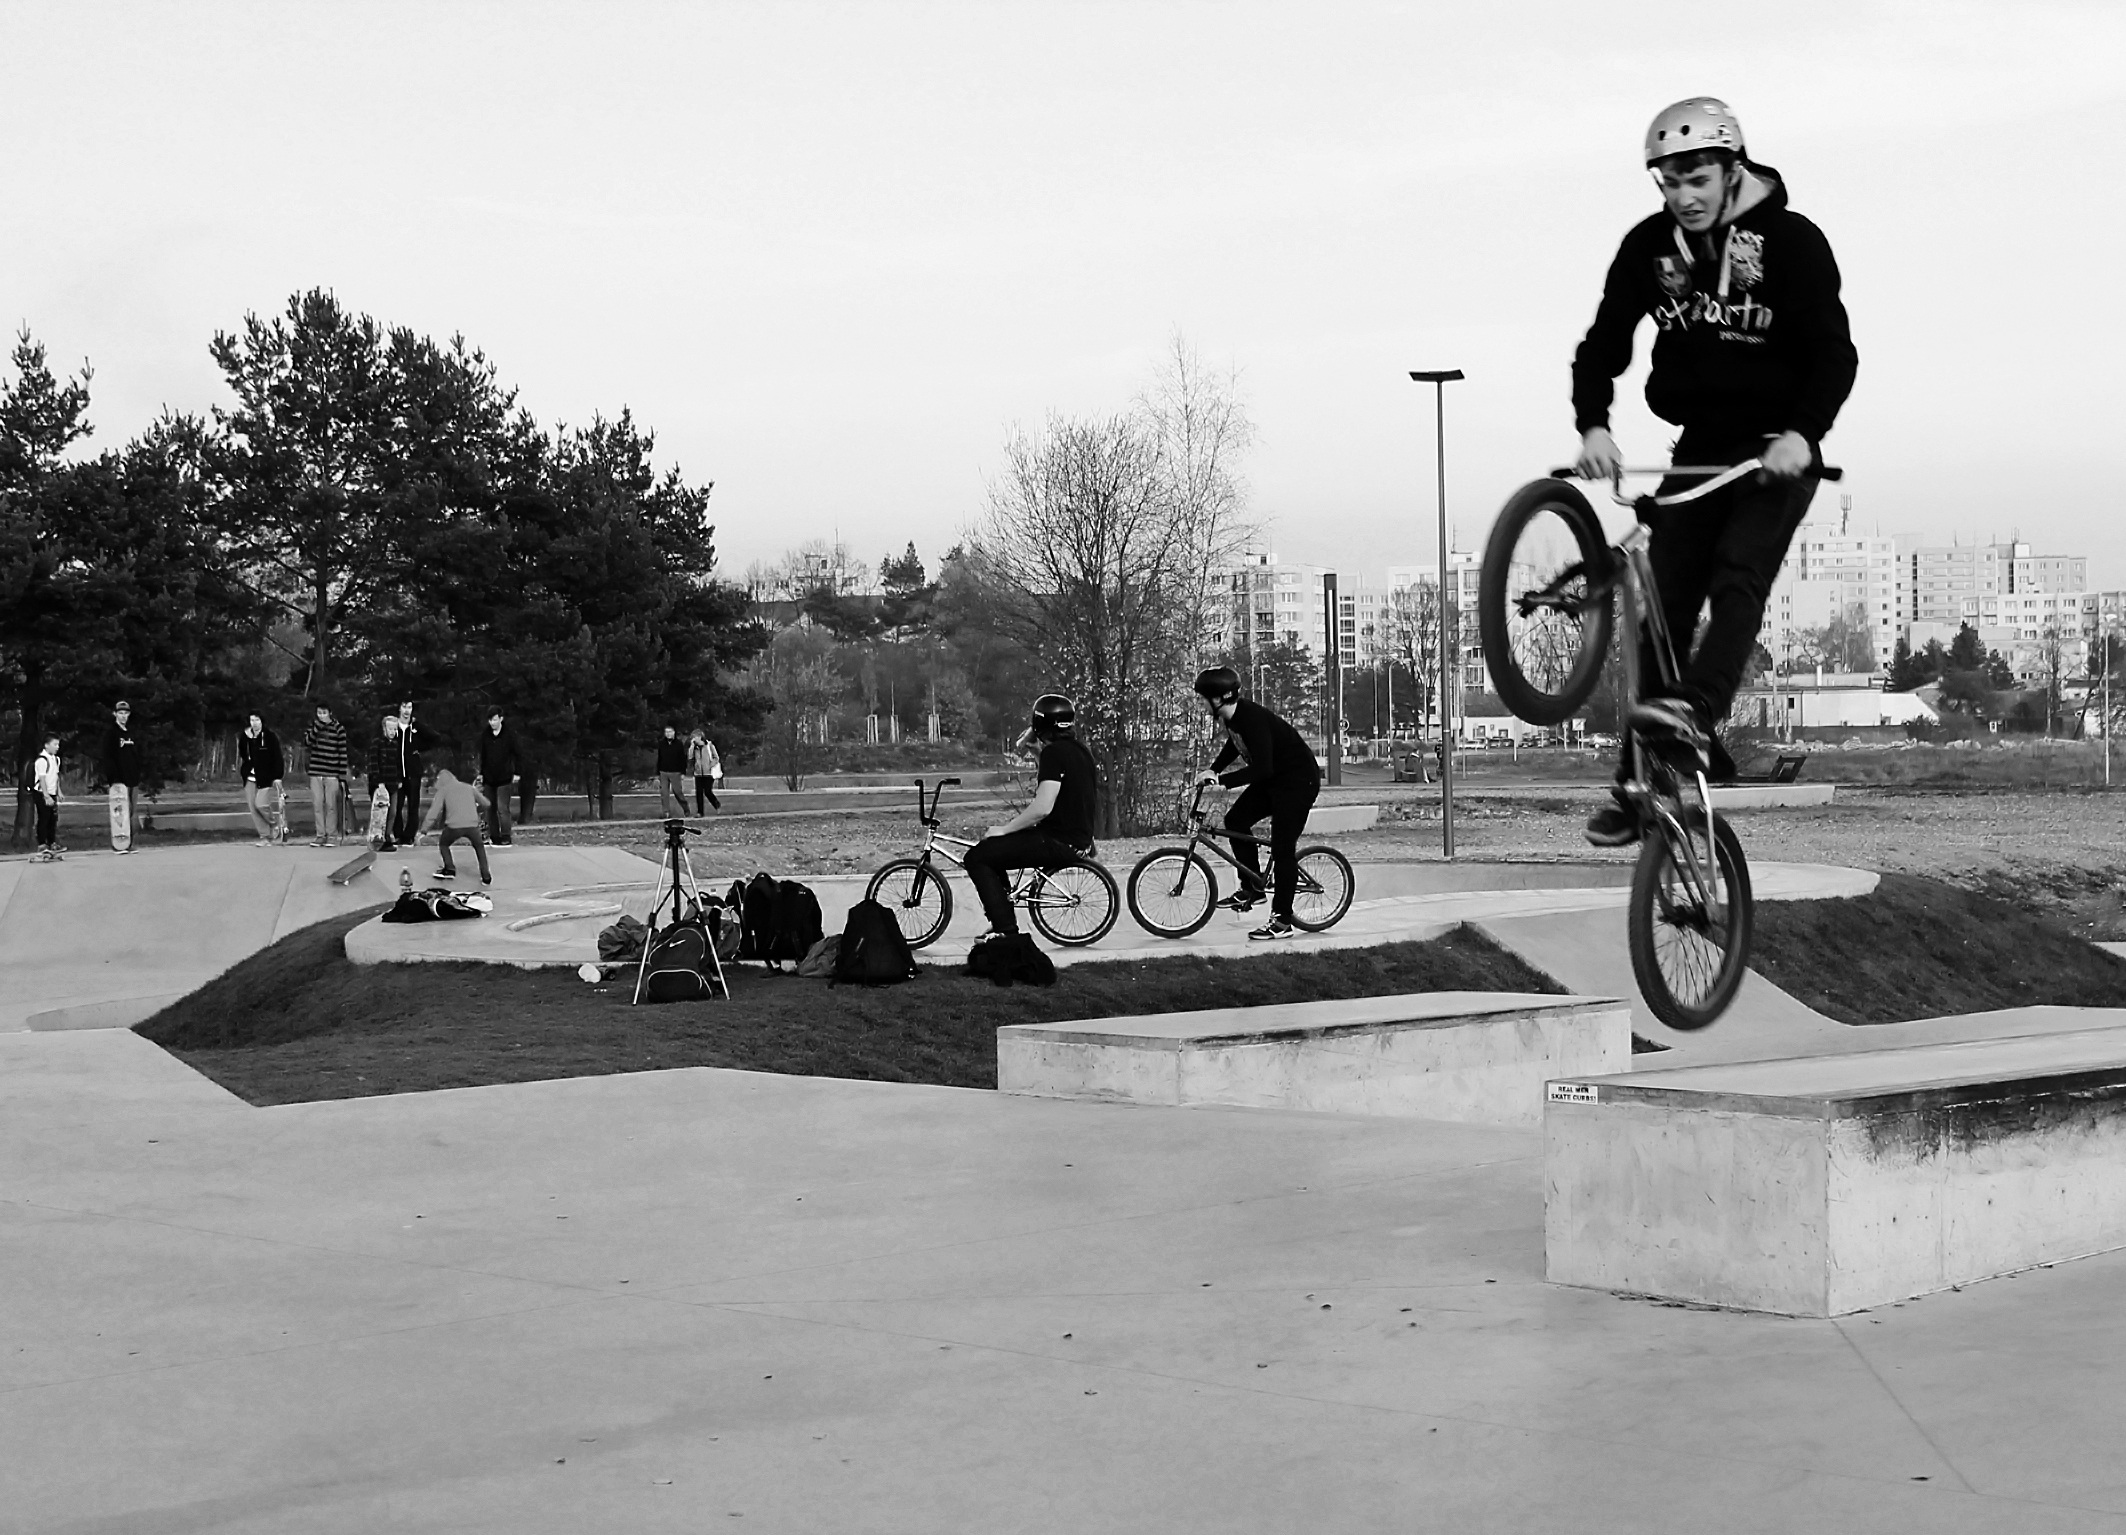
black and white, round, skateboard, boy, vehicle, monochrome, extreme sport, sports equipment, sports, monochrome photography, cycle sport, bicycle motocross, freestyle bmx